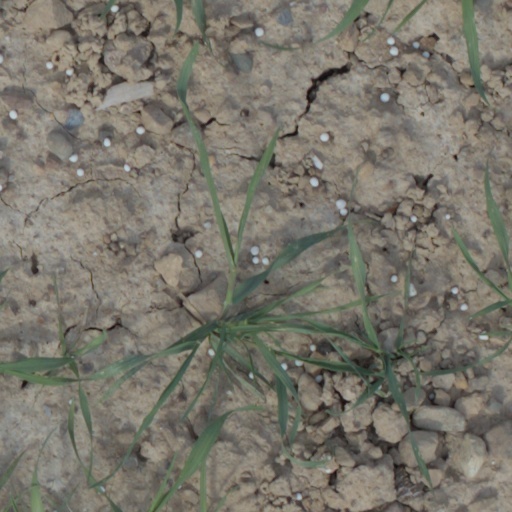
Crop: wheat